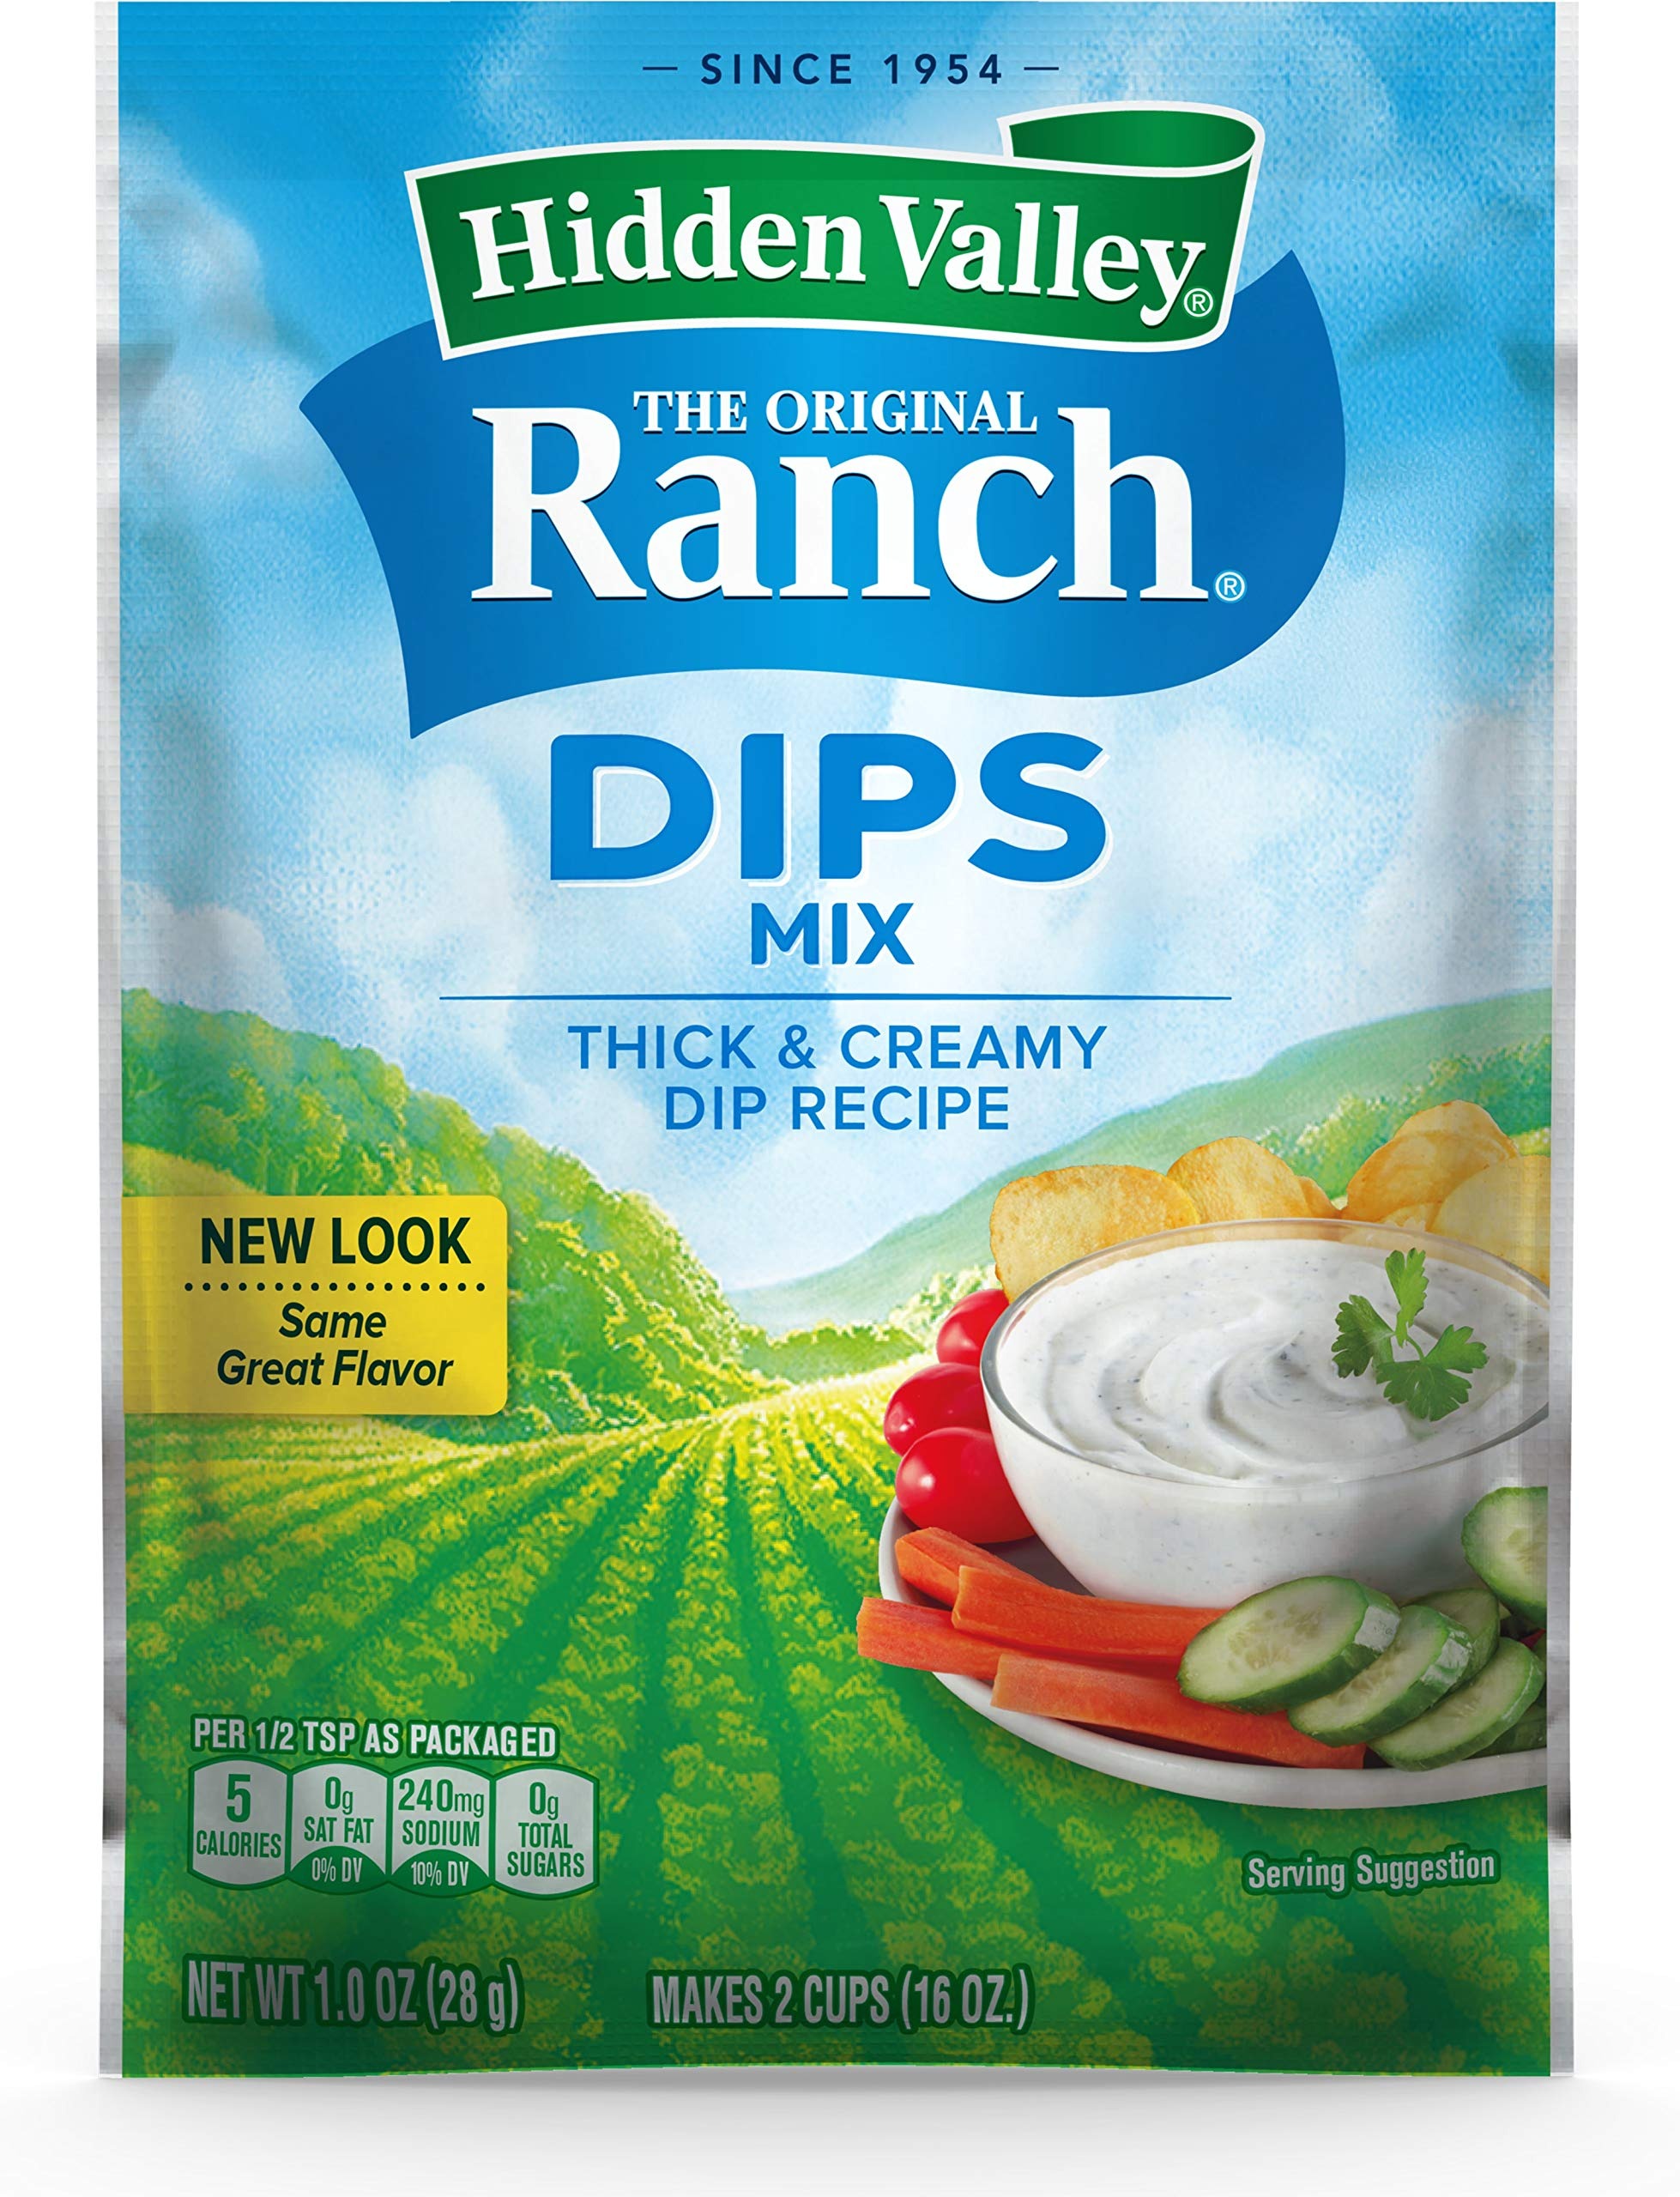
Item Name: Hidden Valley Dips Mix - Original Ranch - 1 oz (071100004038)
Bullet Point 1: ORIGINAL RANCH: With a creamy blend of herbs and spices, keep your friends and family wanting more with classic Hidden Valley Original Ranch Dips Mix.
Bullet Point 2: DIP: Just add sour cream to the classic Ranch flavoring and instantly create a delicious, creamy dip for a homemade appetizer or quick snack.
Bullet Point 3: SEASON: Sprinkle the dry mix like a seasoning over popcorn, meats, or potatoes to put a twist on everyday creations or family dinners.
Bullet Point 4: GLUTEN FREE: Perfect for backyard BBQs and parties, this gluten free Ranch Dips Mix is as tasty as it is versatile - use as a veggie dip, chip dip or condiment on your favorite foods.
Bullet Point 5: QUICK & EASY: Use Hidden Valley Dips Mix packets as your weeknight secret weapon- add instant flavor to any meal the whole family will love.
Value: 1.0
Unit: Ounce

Price: 1.99